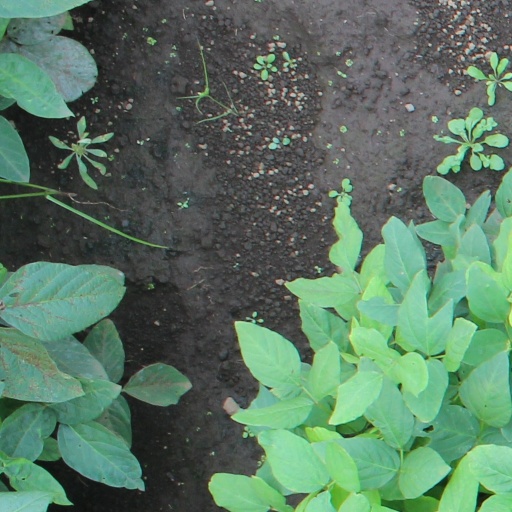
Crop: soybean